Western Wall camera

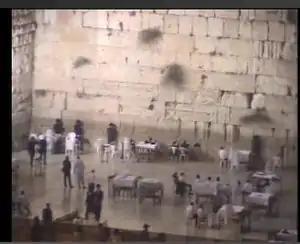
A screenshot of Aish HaTorah's Western Wall camera

A Western Wall camera, also known as a wallcam, is a live webcam that displays action at the Western Wall live as it is taking place.